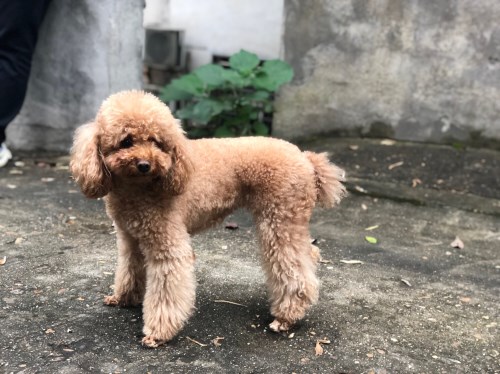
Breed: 7449-n000128-teddy